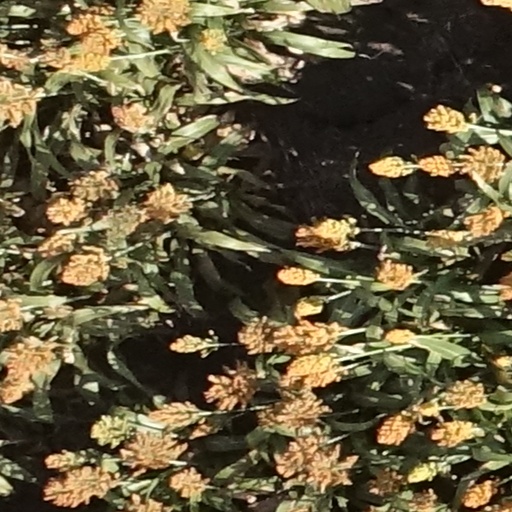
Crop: sorghum